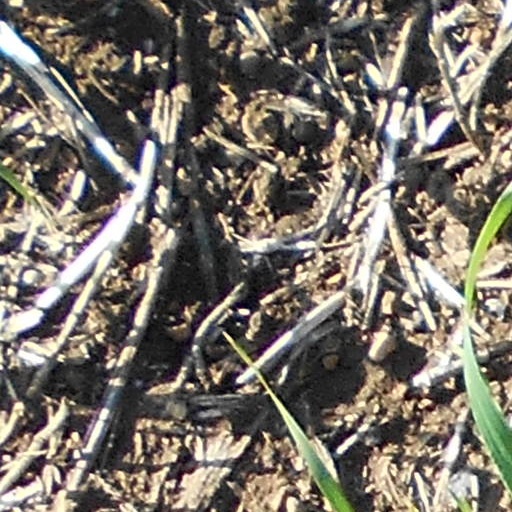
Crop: wheat